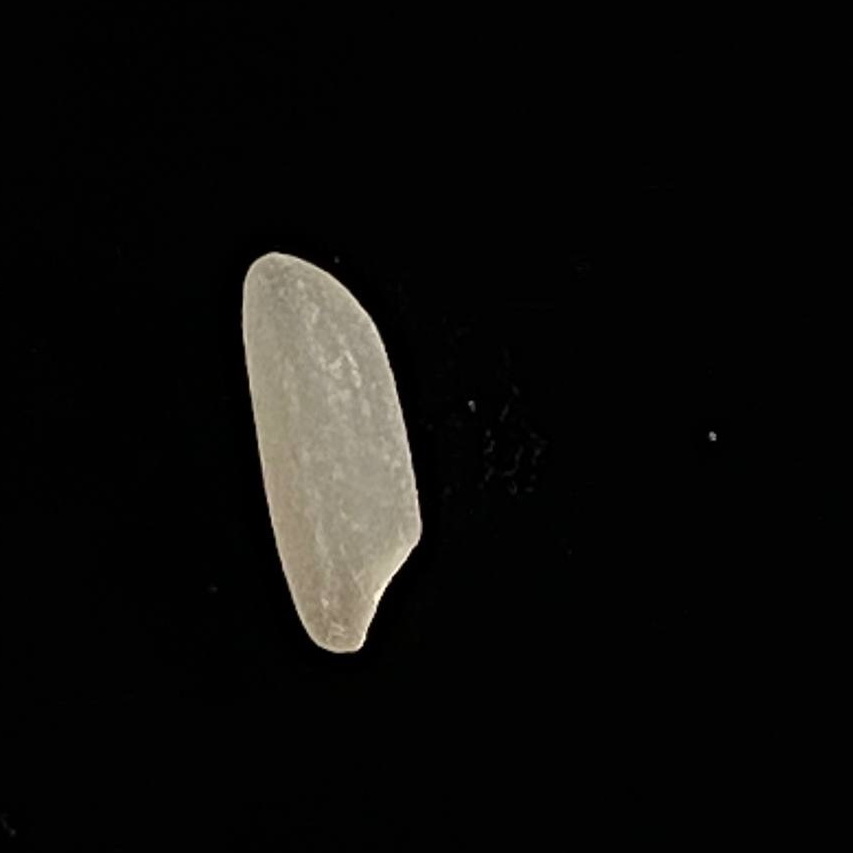
Rice variety: Katari_Polao